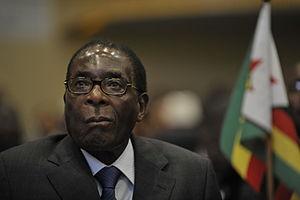
Robert Mugabe, né le 21 février 1924 à Kutama en Rhodésie du Sud et mort le 6 septembre 2019 à Singapour, est un homme d'État zimbabwéen. Il est Premier ministre de 1980 à 1987 et président de la République de 1987 à 2017.